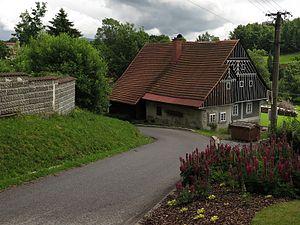
Roprachtice est une commune du district de Semily, dans la région de Liberec, en République tchèque. Sa population s'élevait à 277 habitants en 2019.